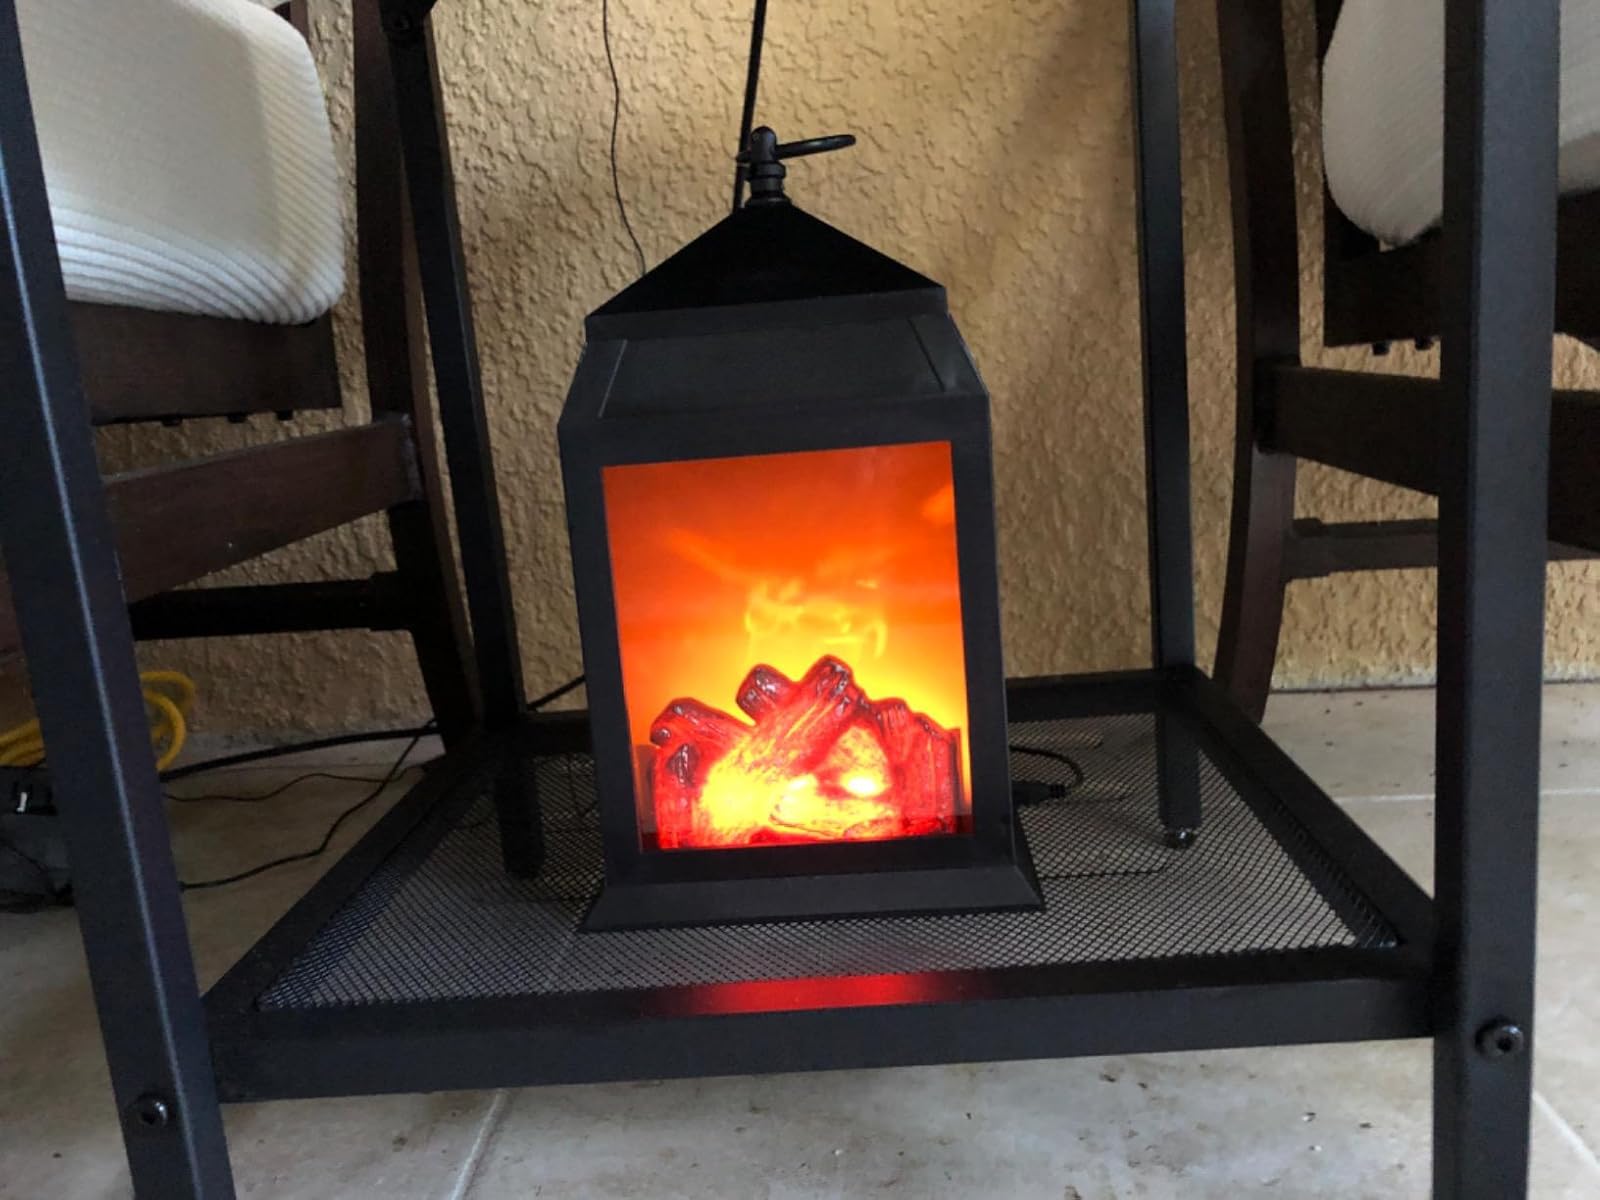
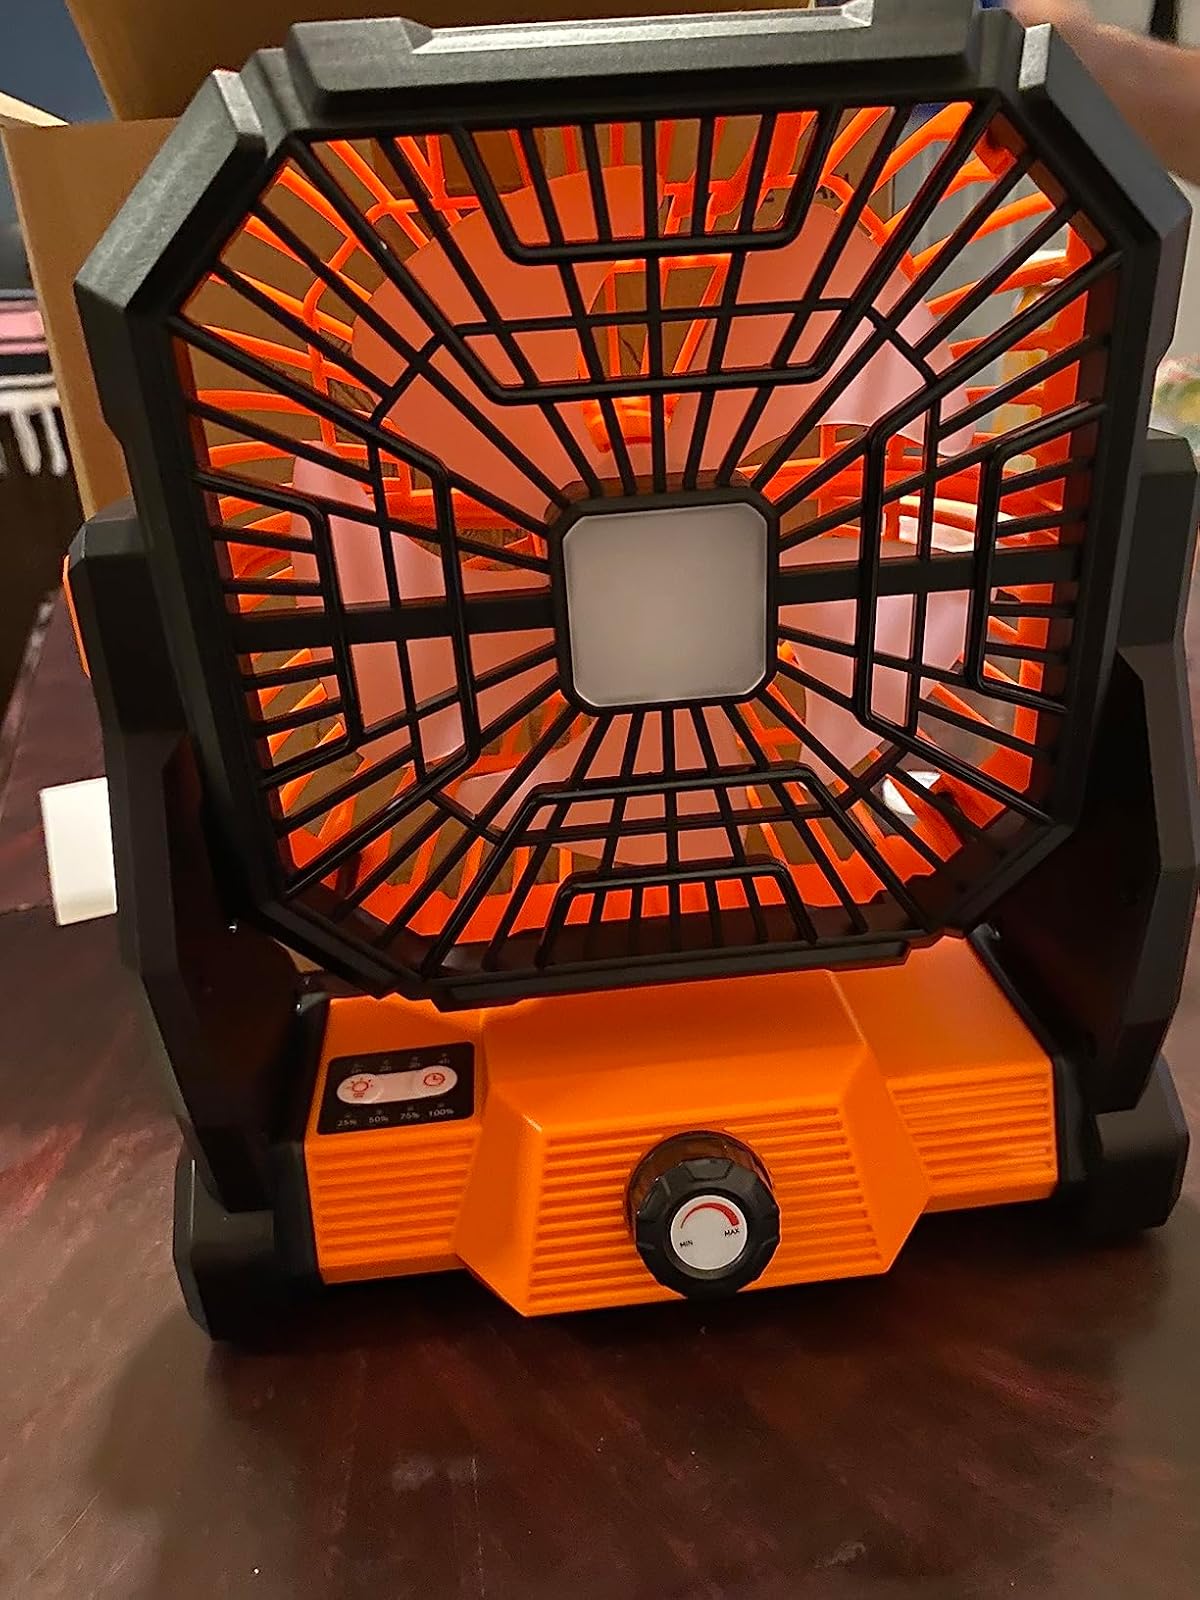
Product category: lantern
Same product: no